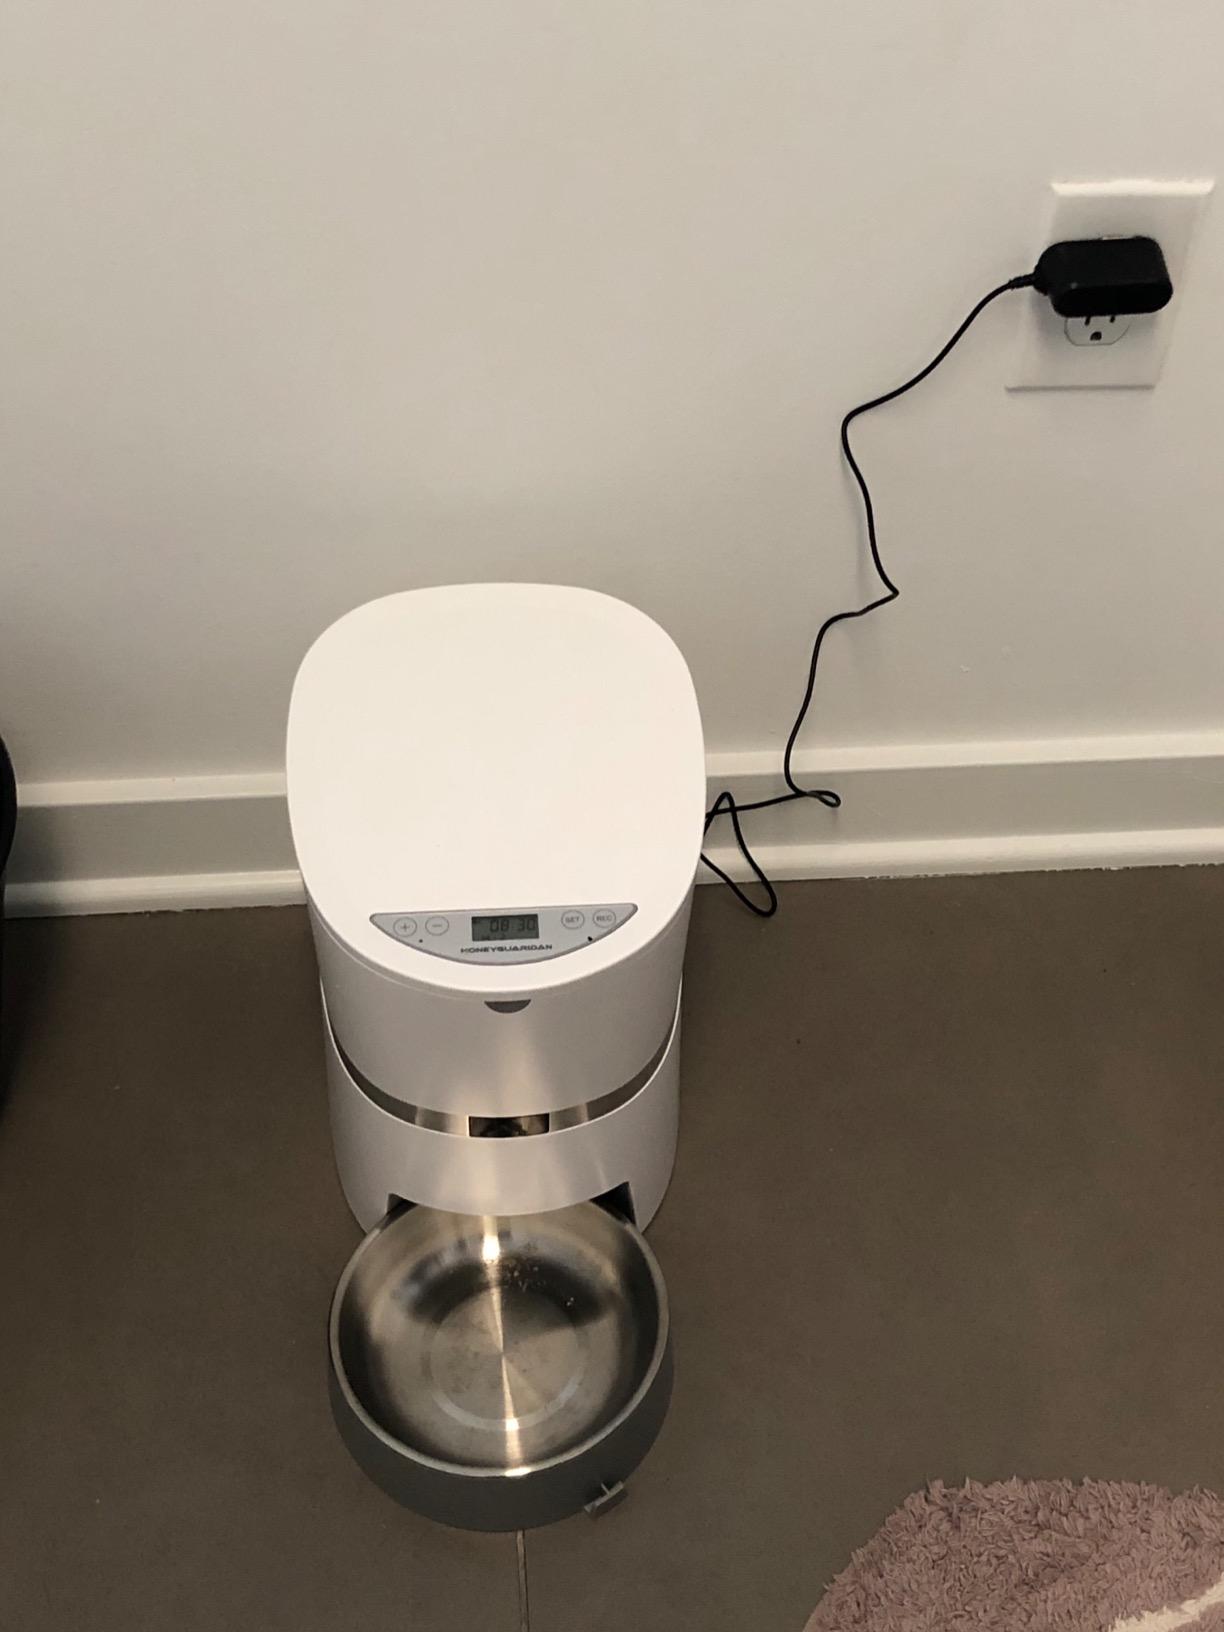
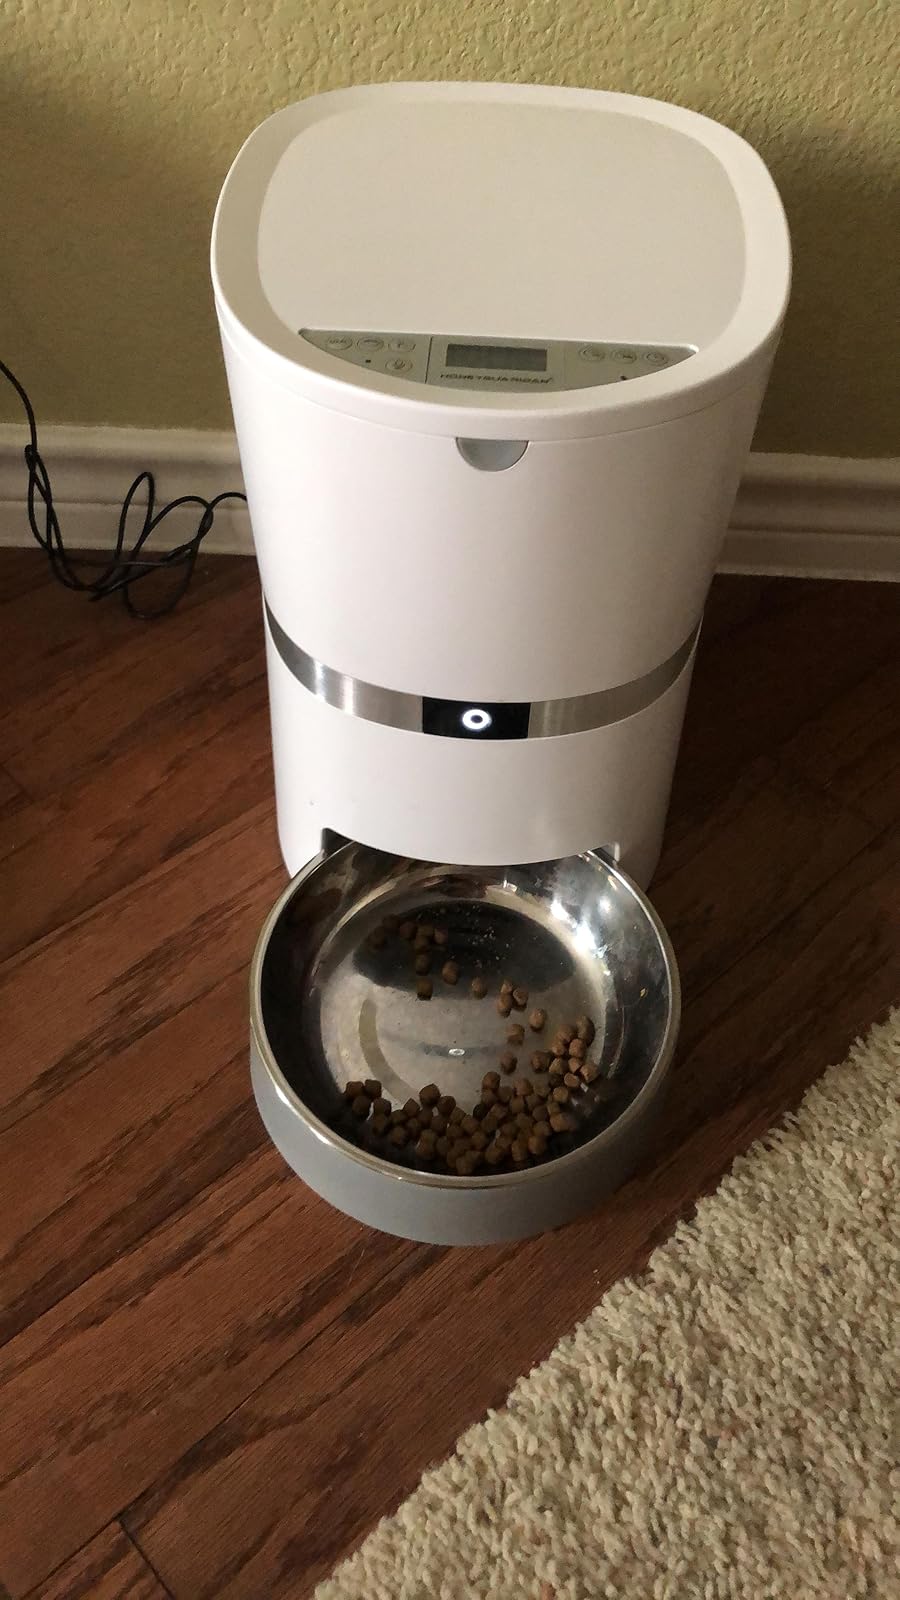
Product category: items_feeder
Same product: yes